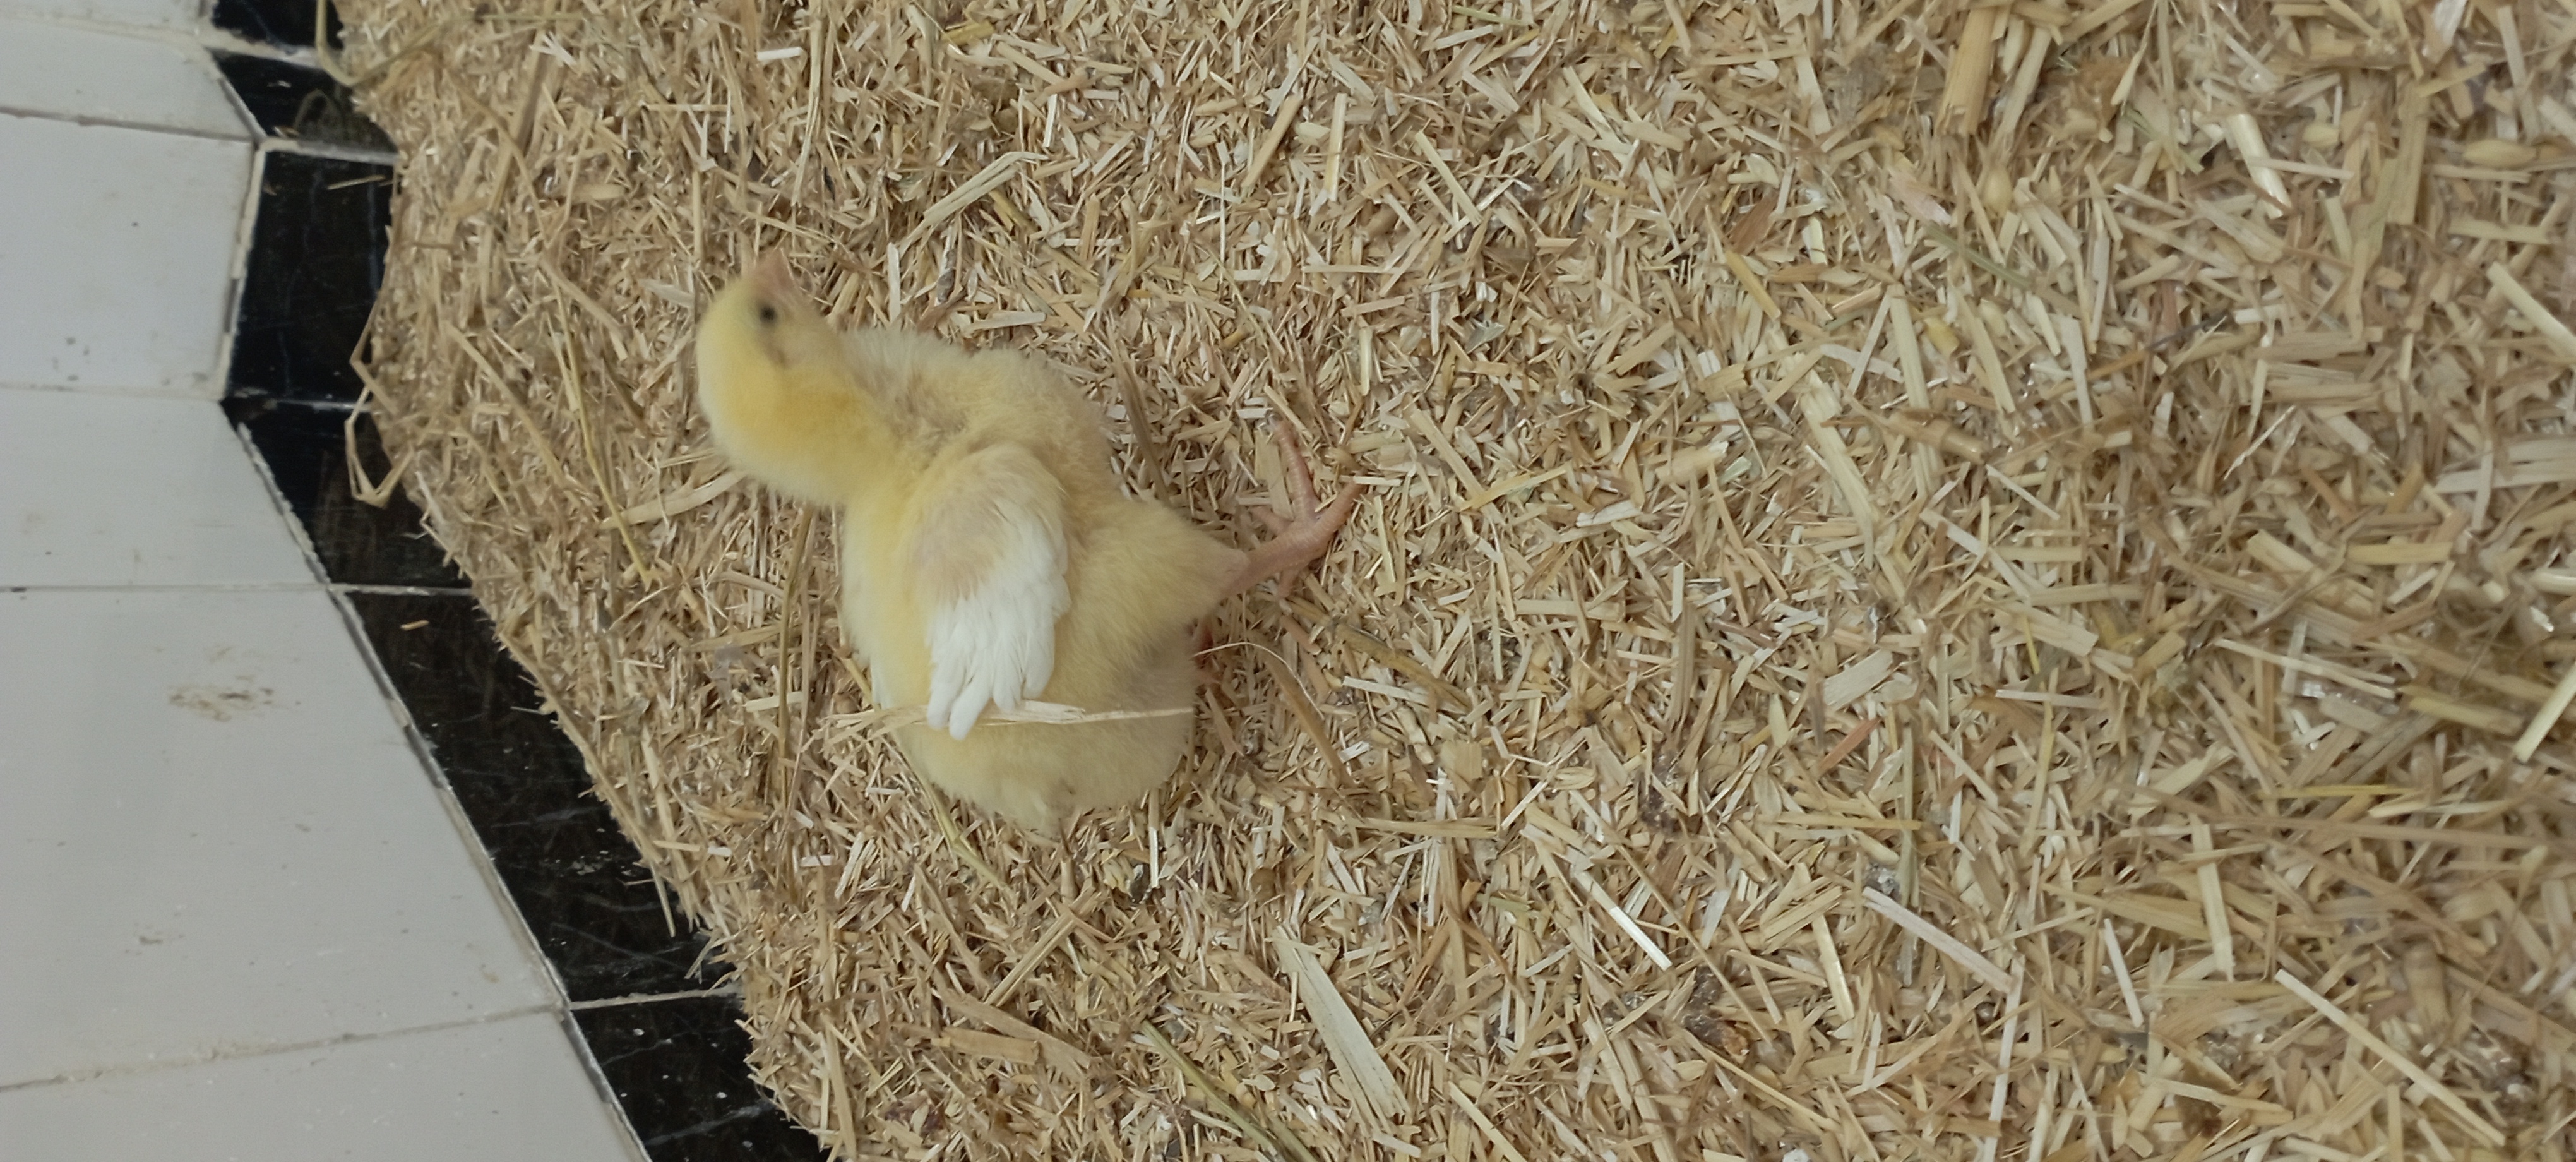
Weight: 179 g